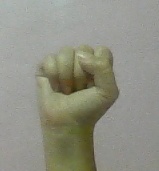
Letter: saad